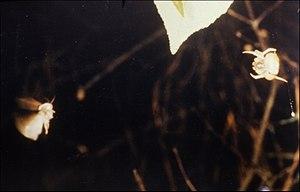
Mastophora cornigera tenant son bola avec une patte et attirant un Hétérocère mâle.
Mastophora est un genre d'araignées aranéomorphes de la famille des Araneidae et de la sous-famille des Mastophorinae, avec les genres Agatostichus, Cladomelea et Acantharachne, Dicrostichus.